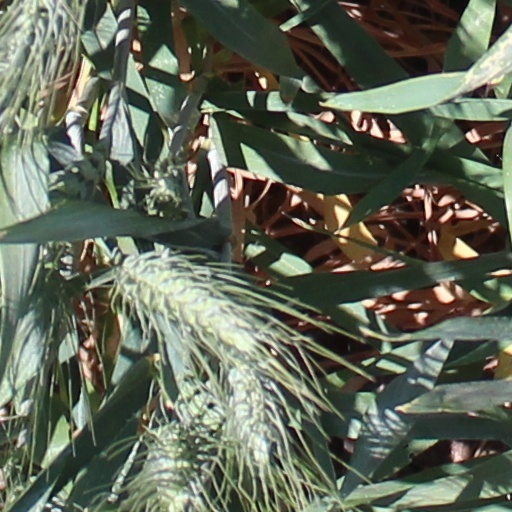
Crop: wheat